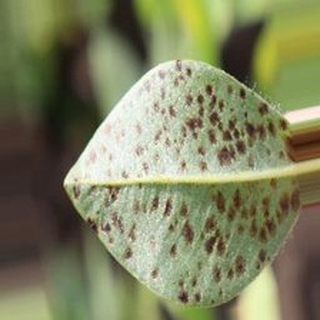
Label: groundnut_rust